Radio-controlled car

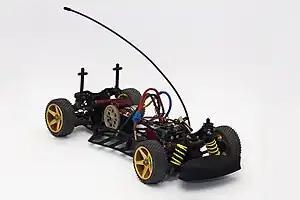
RC Racing car, 'Schumacher S.S.T.2000'. The image shows the car without body kit or battery pack installed to allow for a clearer view.

Fuel-powered engines allow model cars to reach moderate speeds unmodified. Maximum power is generally achieved at medium to high speeds, and a slightly slower throttle response than electrically powered vehicles is to be expected due to clutching and lack of torque. Electric motors effectively produce instantaneous torque, whereas nitro engines, like full-sized gasoline engines, take time for the engine to spool up and for the clutch to engage. Nitro- (and fuel) powered cars may be refuelled and returned to action in a few seconds, as opposed to electrics which require removal of the body shell and battery fasteners to replace a discharged battery. Nitro cars are cooled some by air, some by the oil mixed in with the fuel and may be run continuously with no need to take breaks for cooling down assuming they are properly tuned.